Seaside, Florida

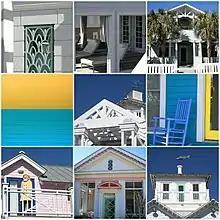
Architectural collage of new urbanist Seaside, Florida

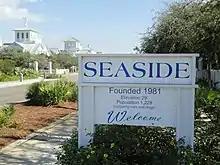
Entrance sign to Seaside, Florida

Seaside is an unincorporated master-planned community on the Florida Panhandle in Walton County, between Panama City Beach and Destin. One of the first communities in America designed on the principles of New Urbanism, which promotes walkability and mixed-use developments, the town has become the topic of slide lectures in architectural schools and in housing-industry magazines, and is visited by design professionals from all over the United States. It has been featured in multiple documentaries for its urban design.